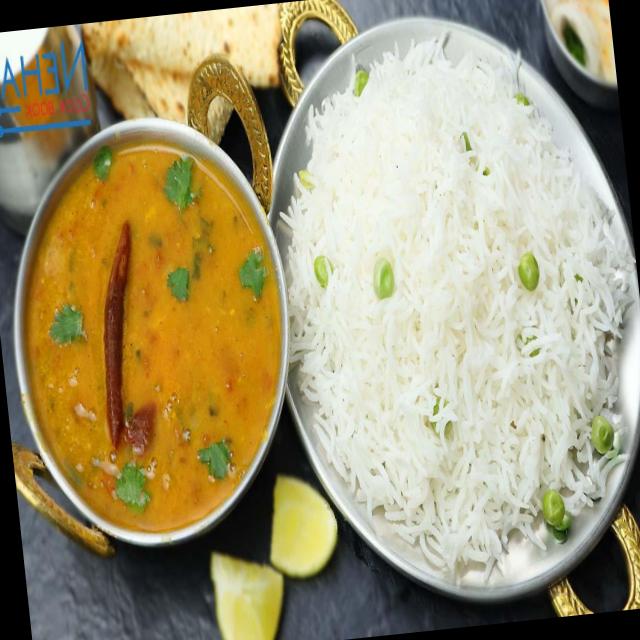
Dish: dal_makhani